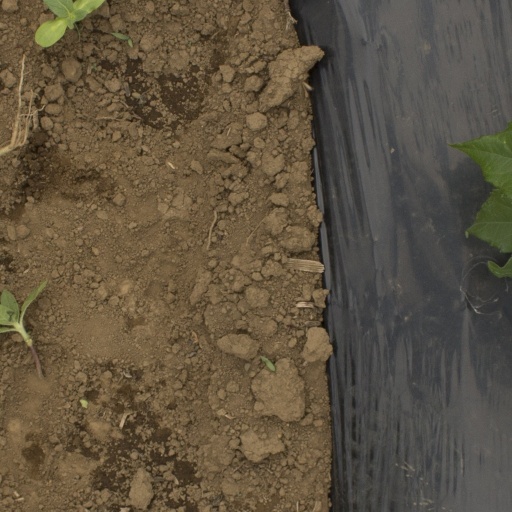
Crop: Jerusalem artichoke